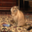
Label: cat